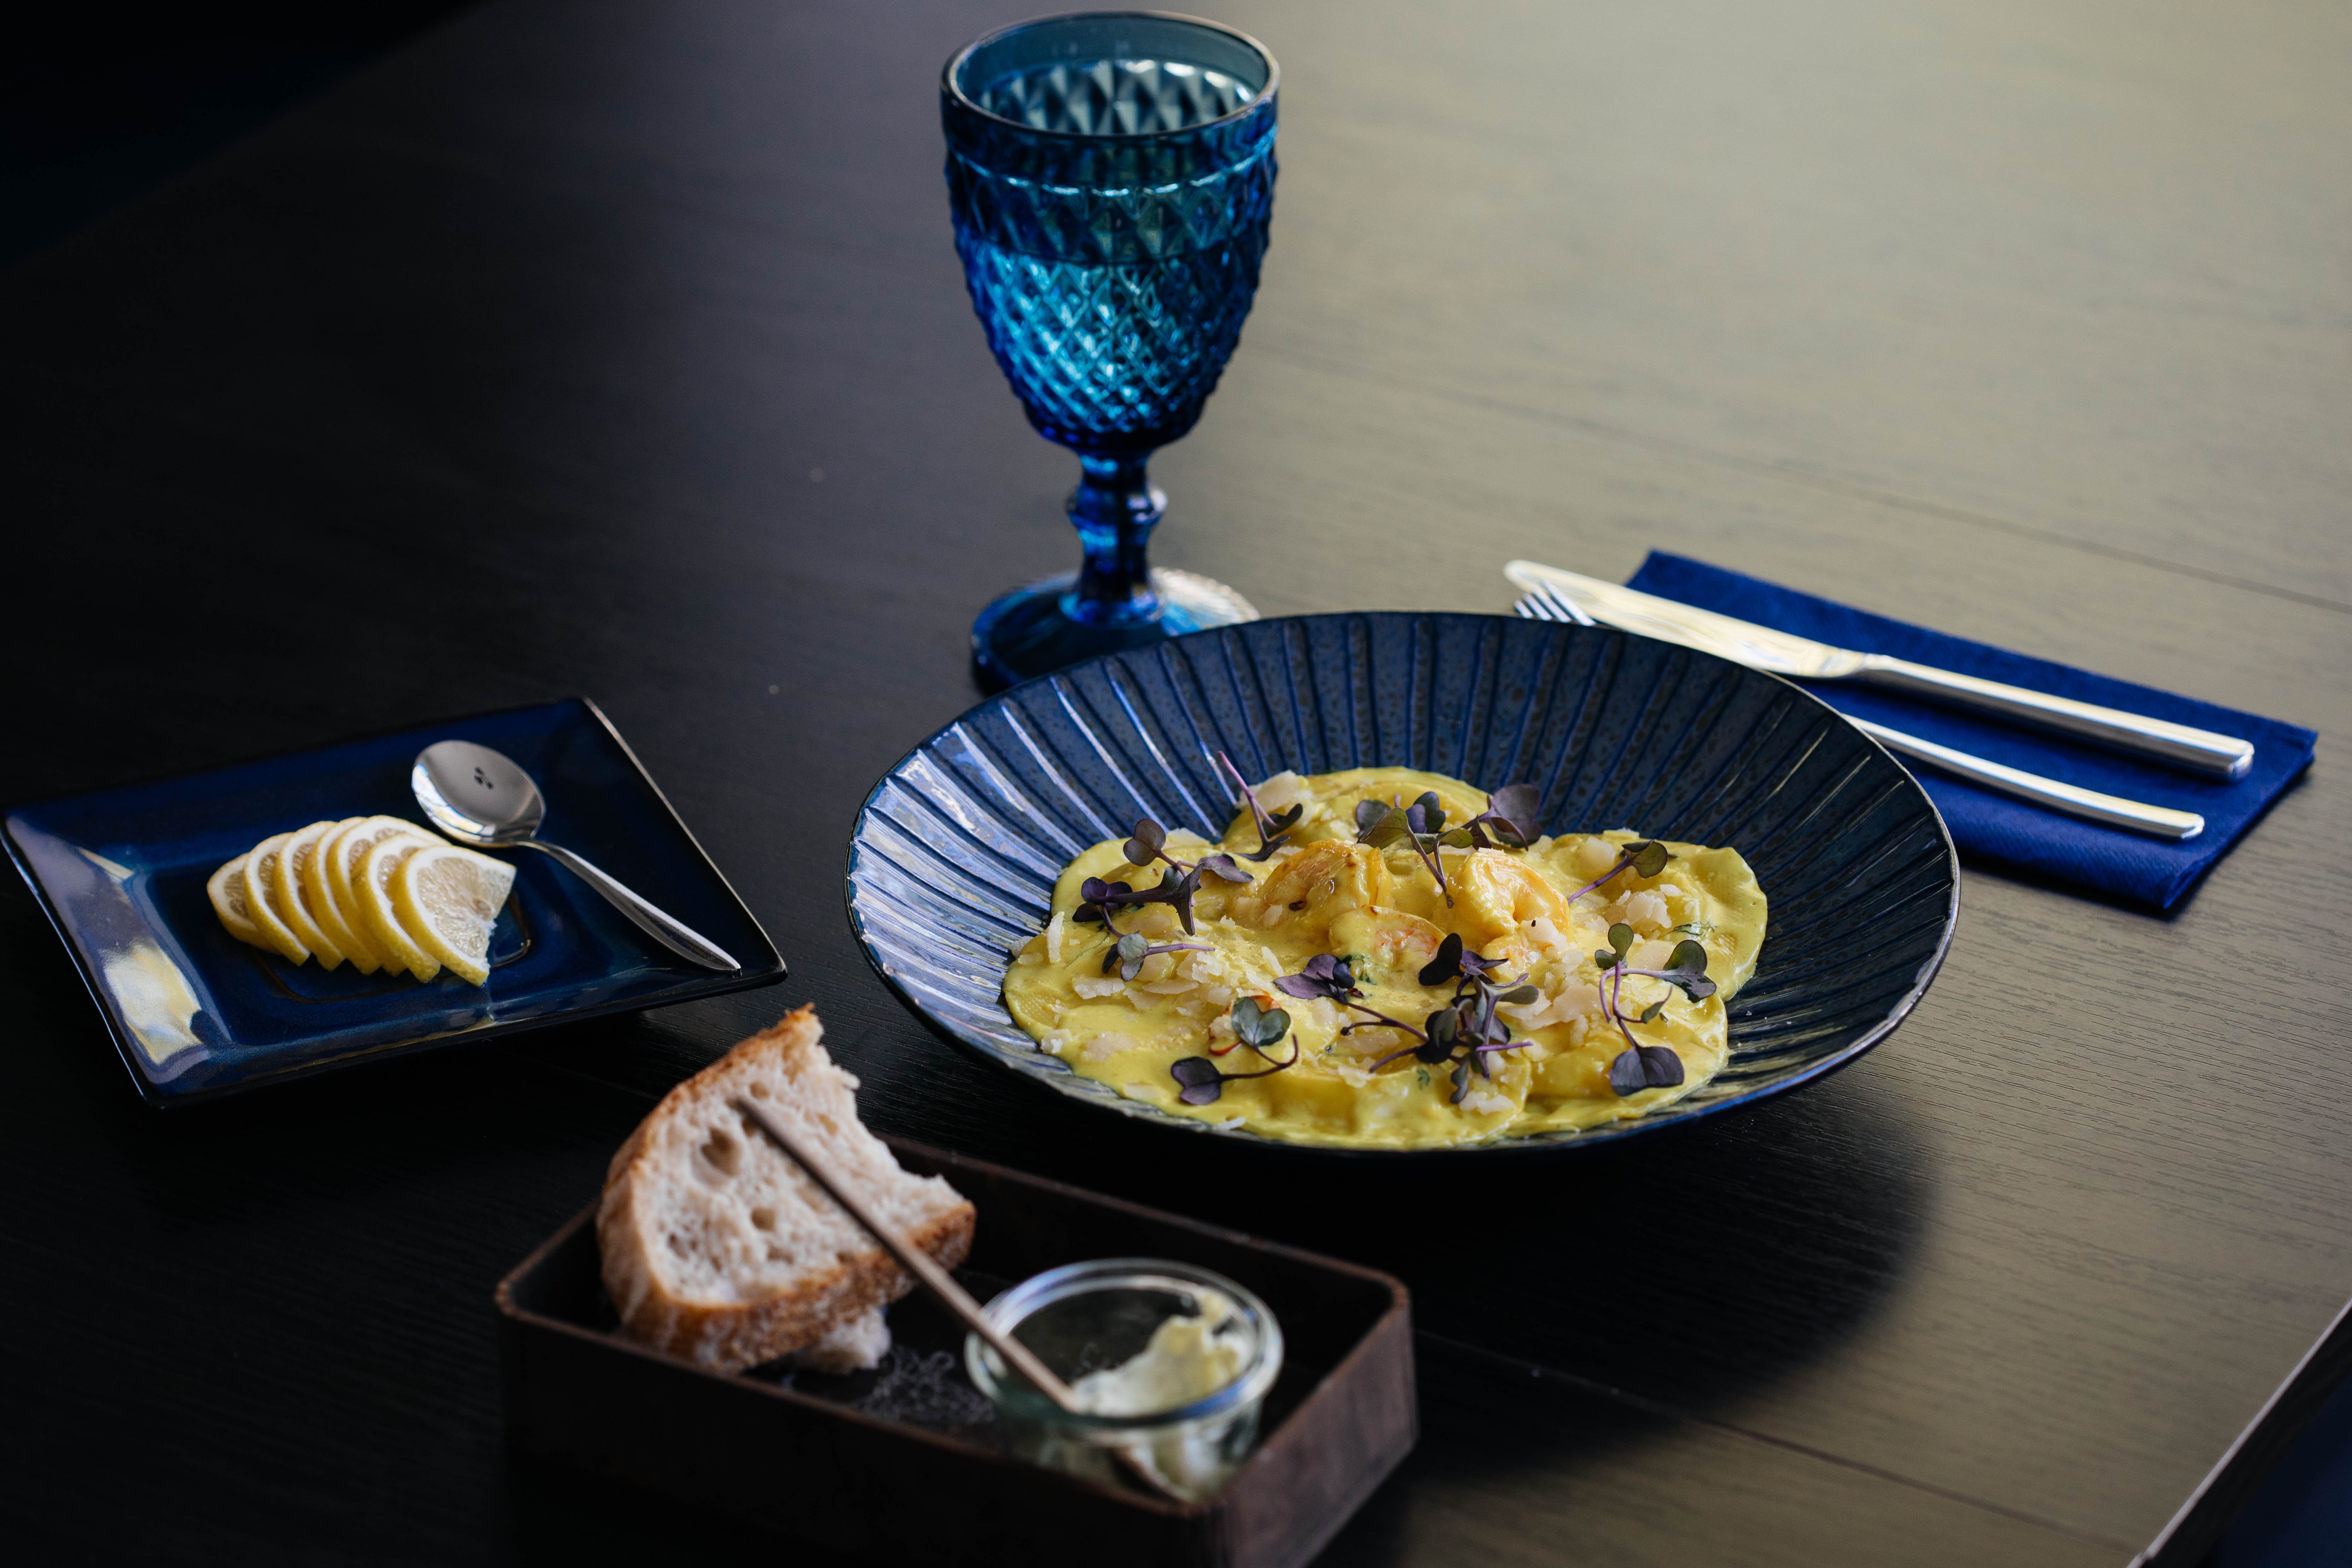
food, dish, cuisine, meal, breakfast, recipe